North Korea at the 2010 Winter Olympics

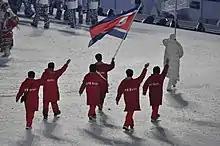
North Korea at the Opening Ceremony

North Korea (Democratic People's Republic of Korea) participated at the 2010 Winter Olympics in Vancouver, British Columbia, Canada. The team consisted of two athletes in two sports. They did not medal at these Olympics.